Back Street Girls

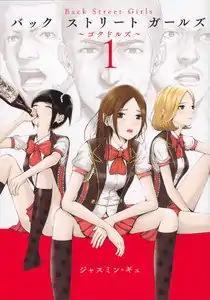
Cover of "Back Street Girls" volume 1

is a Japanese manga series by Jasmine Gyuh. It is about three yakuza men forced by their boss to become a female idol group. It was serialized in Kodansha's "seinen" manga magazine "Weekly Young Magazine" from March 2015 to September 2018 and was compiled into 12 volumes. The manga is licensed digitally in English by Kodansha USA. A 10-episode anime television series adaptation, produced by J.C.Staff and directed by Chiaki Kon, aired from July to September 2018 on BS11 and other channels. A live-action adaptation, "", was released in February 2019.